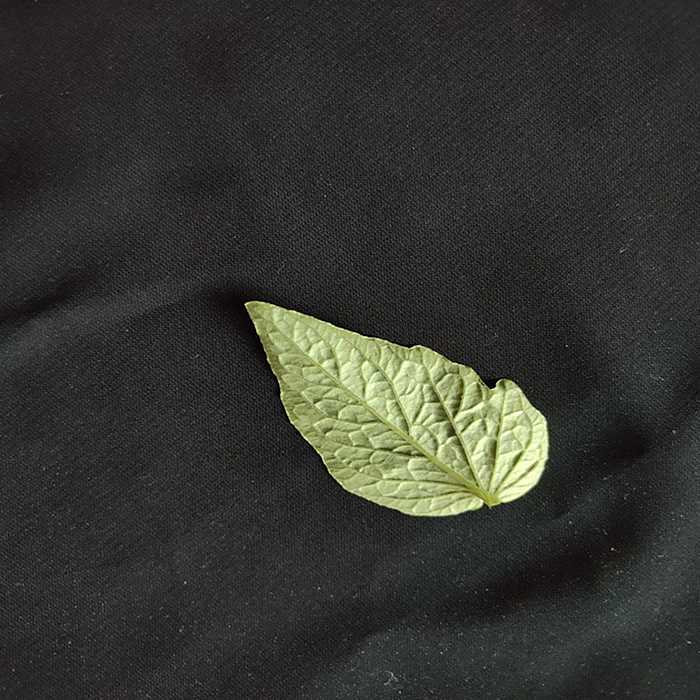
Plant: Tomato
Label: Tomato Fresh leaf